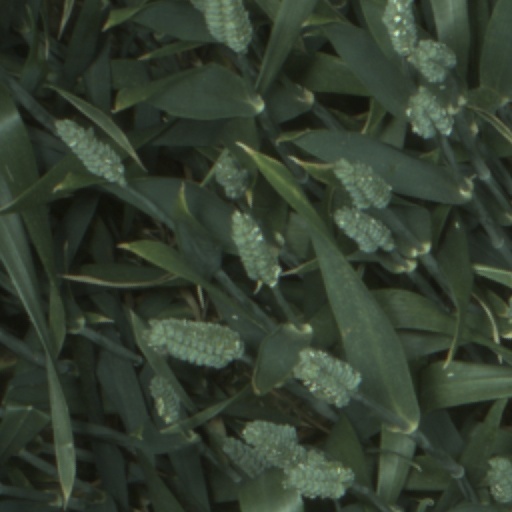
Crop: wheat